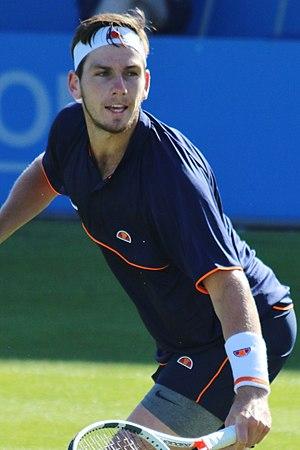
Cameron Norrie, né le 23 août 1995 à Johannesbourg, est un joueur de tennis néo-zélandais devenu britannique par naturalisation.